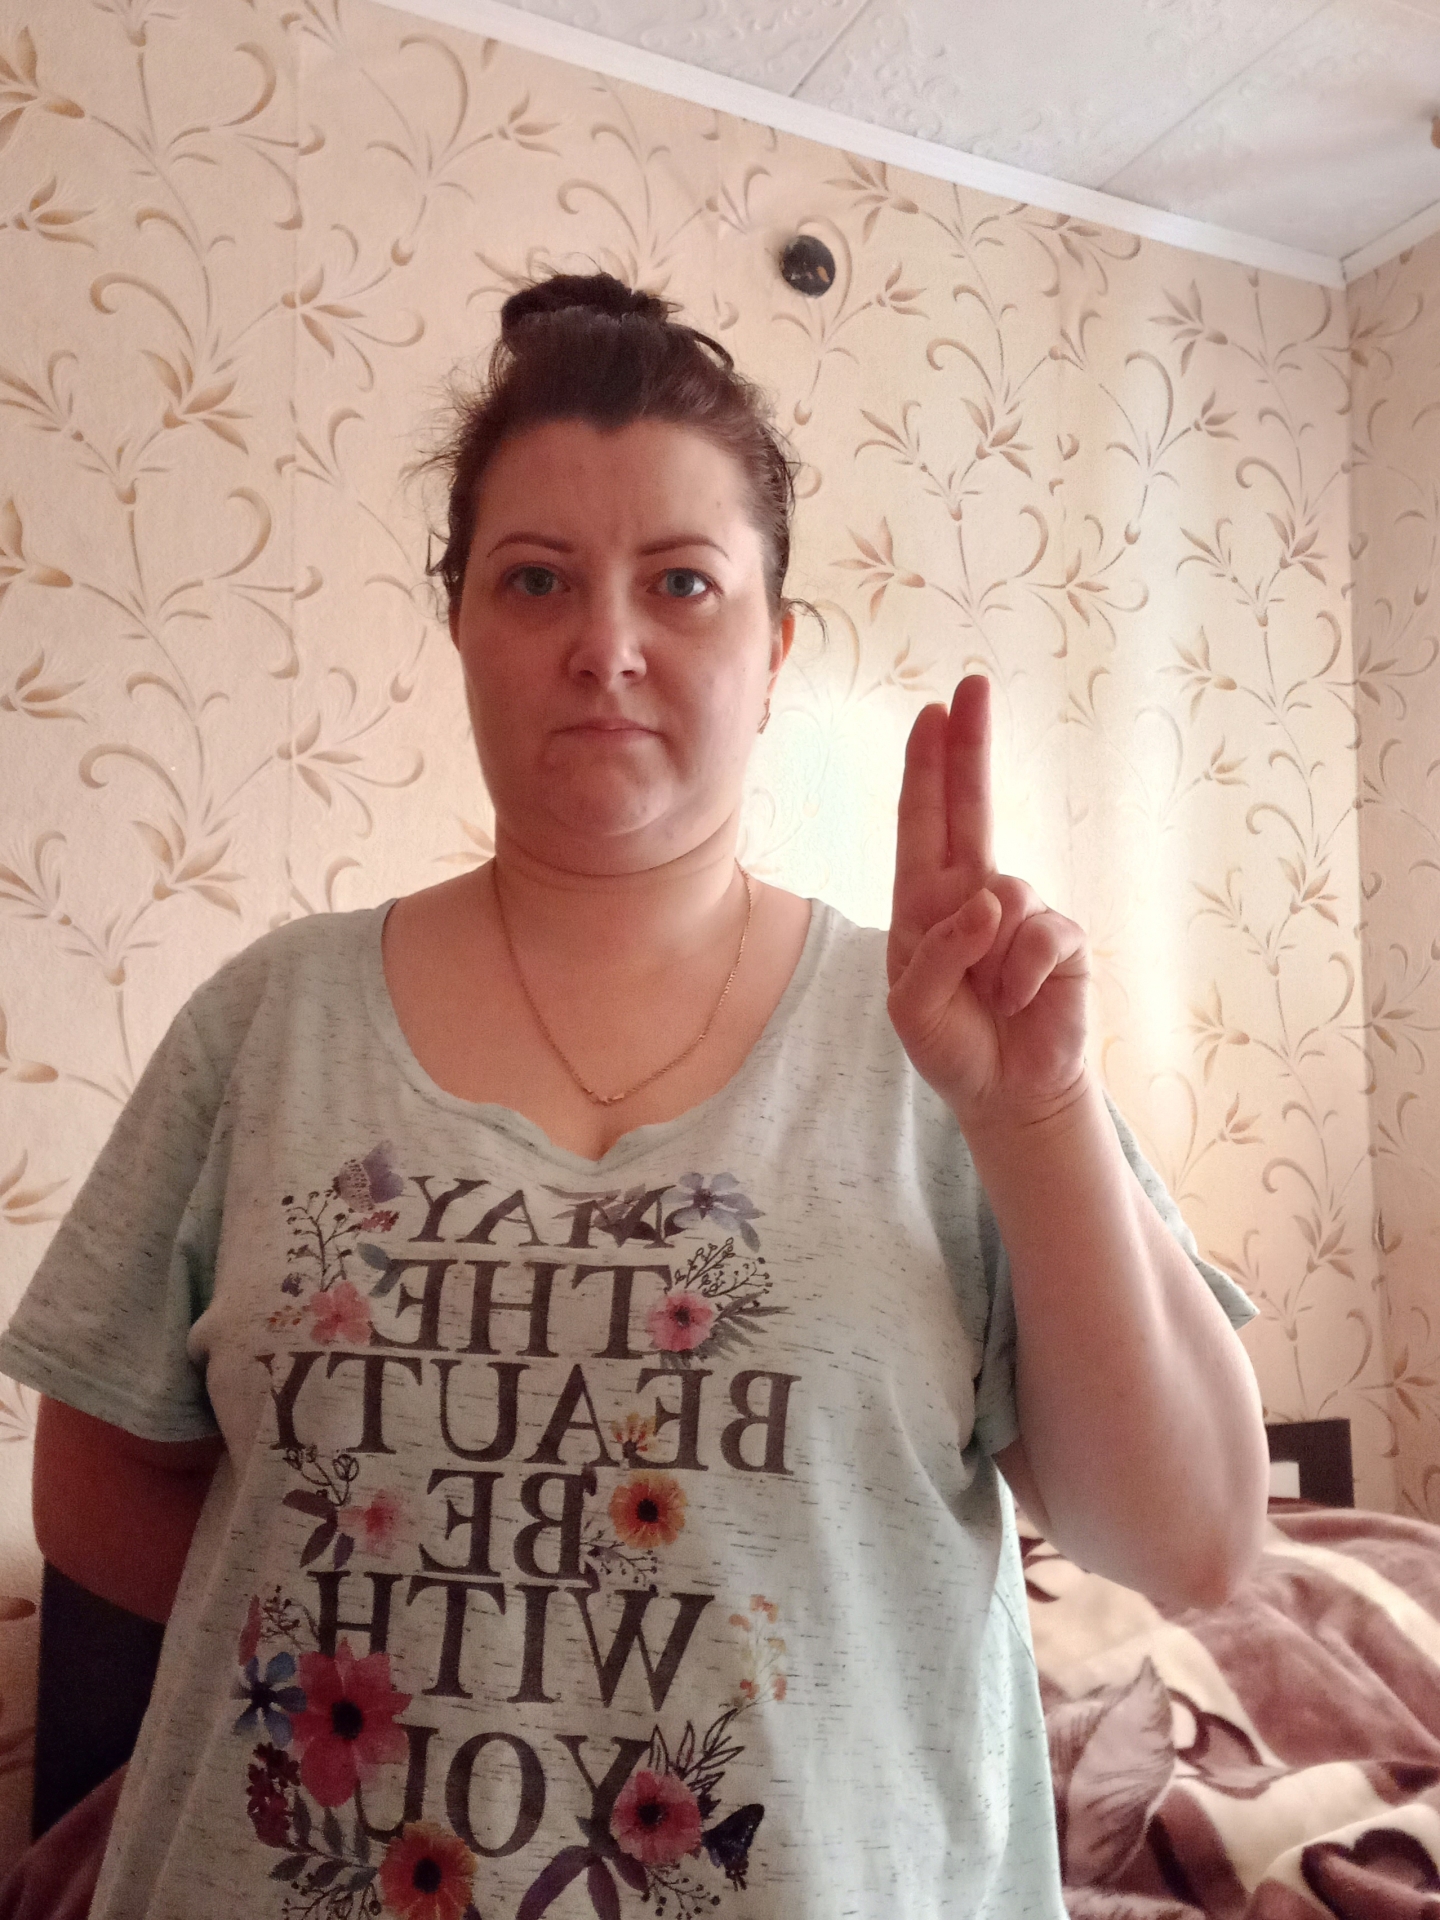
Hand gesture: two_up